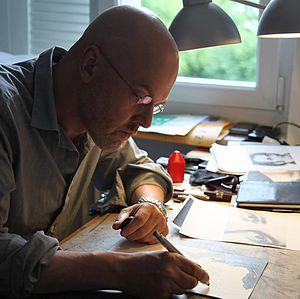
Marcel van Eeden est un dessinateur néerlandais, dont l'œuvre se compose essentiellement de séries de petits dessins en noir et blanc.